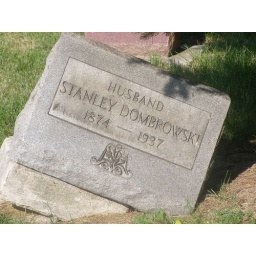
Like foundering ships many are the markers that tilt and sink beneath the turf.